Hestercombe Gardens

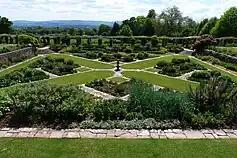
The Great Plat with the large pergola in the background

Edward Lutyens was commissioned in 1903 to design a formal garden for Hestercombe House. His initial task in developing the design concept for the approximately 1.5-acre site was to consider the house itself. During that period, the Victorian architecture of the house was considered unattractive and lacking in elegance The land in front of the house gently sloped to the south, offering an unobstructed view of the Taunton Valley. Lutyens strategically positioned the center of the garden to the south, directly in front of the house's façade. This layout aimed to divert the visitor's attention away from the house and towards the central grounds. Furthermore, the expansive view extended over the East Devon landscape, across Tornton Dean, to the Blackdown Hills. Additional sections of the newly designed formal garden extended diagonally to the east of the house.